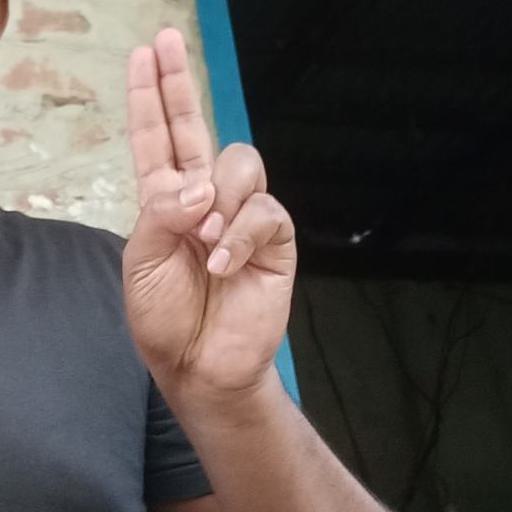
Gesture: two_up